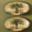
Label: plate